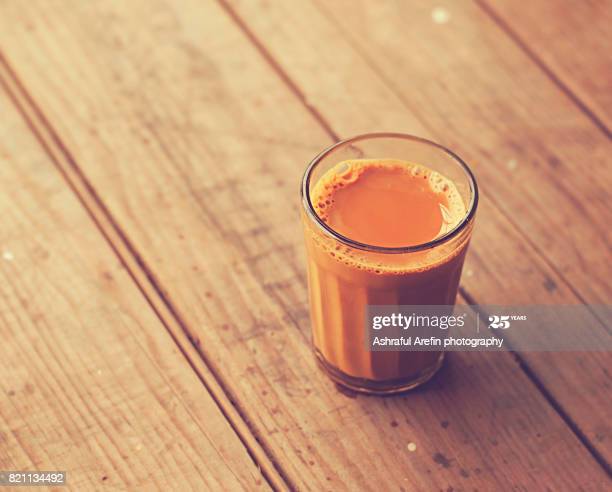
Dish: chai